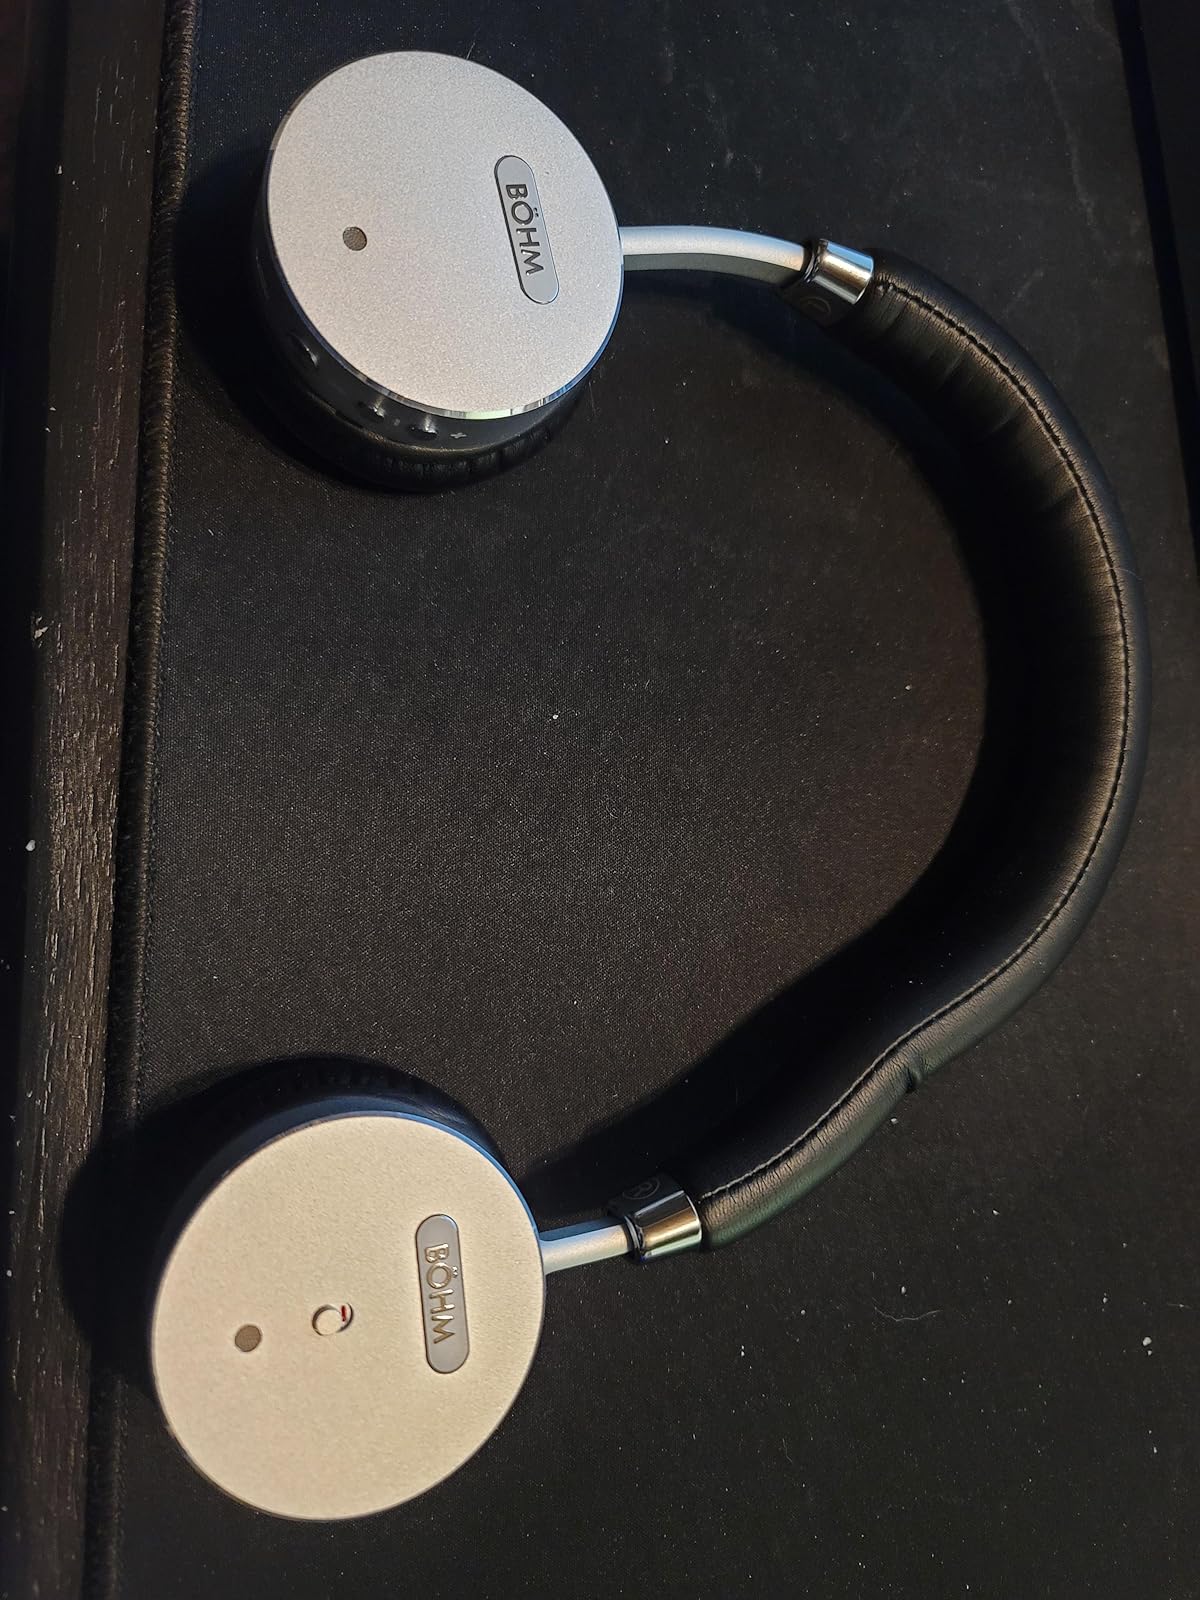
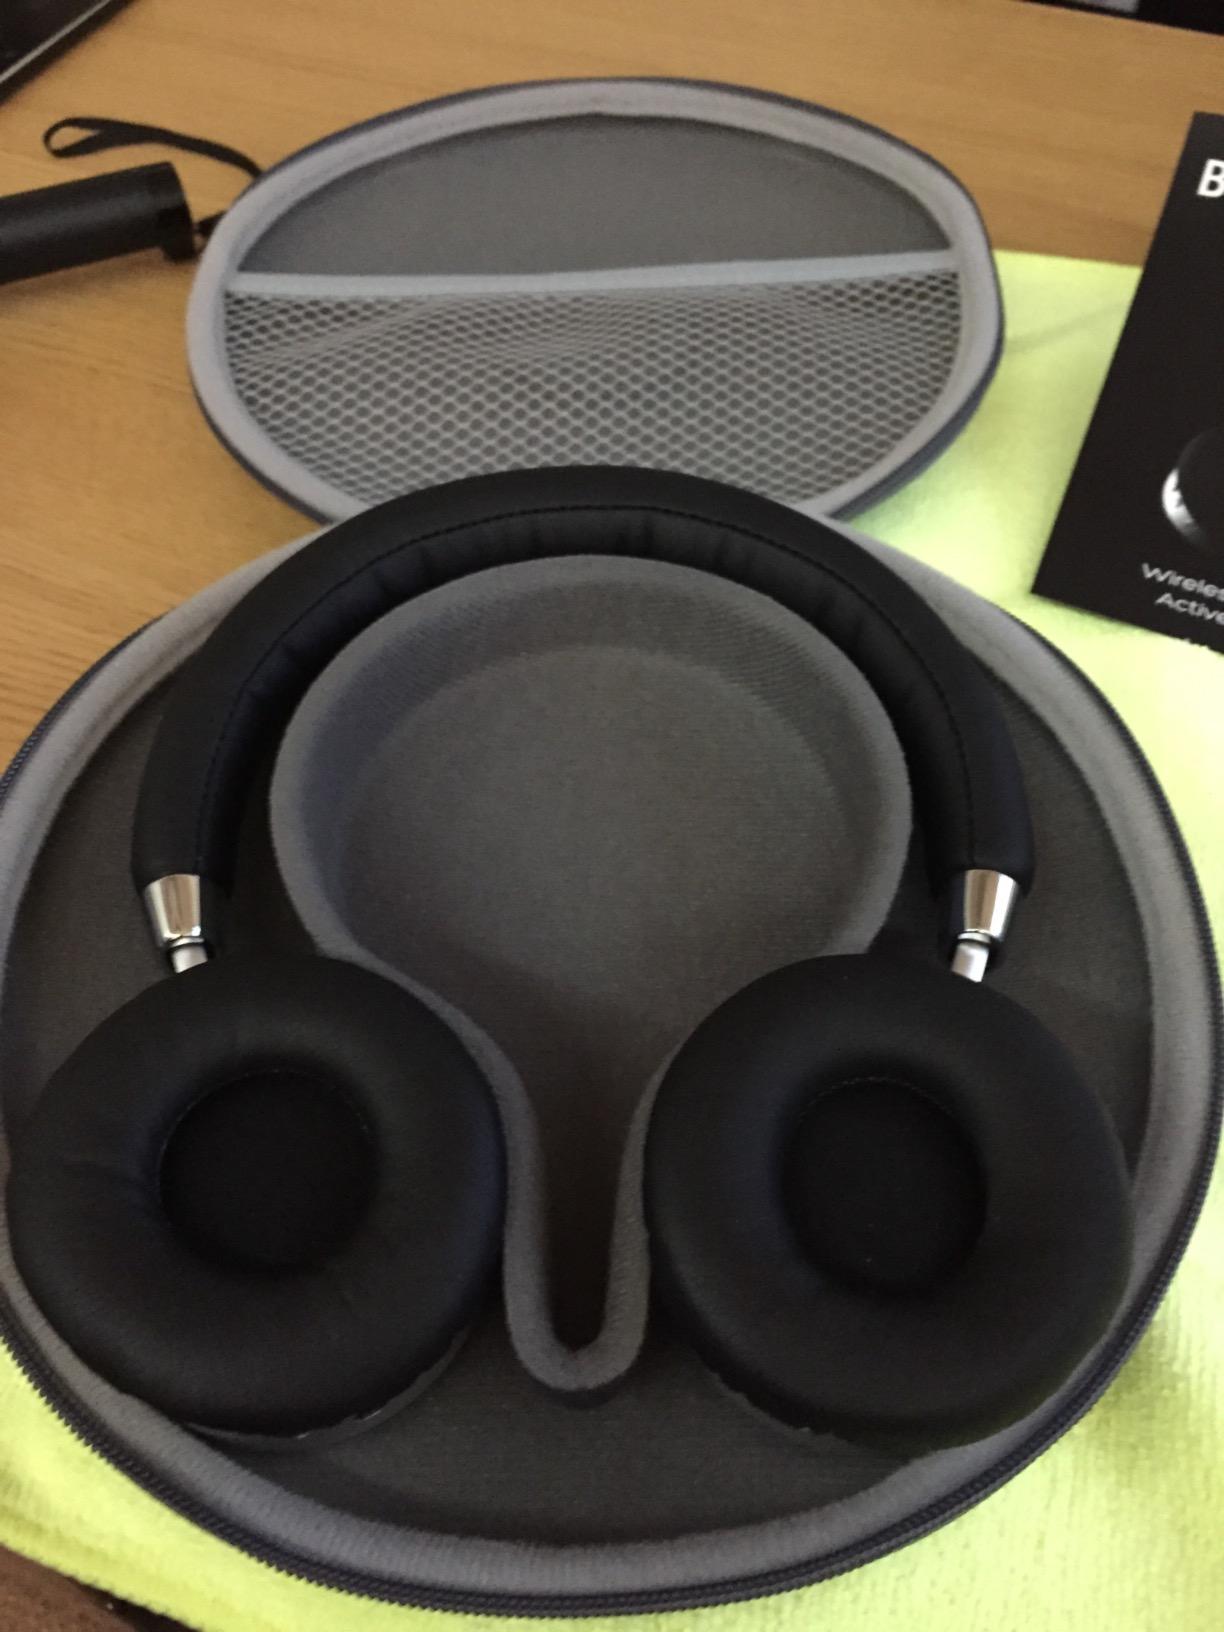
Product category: headphones
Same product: yes